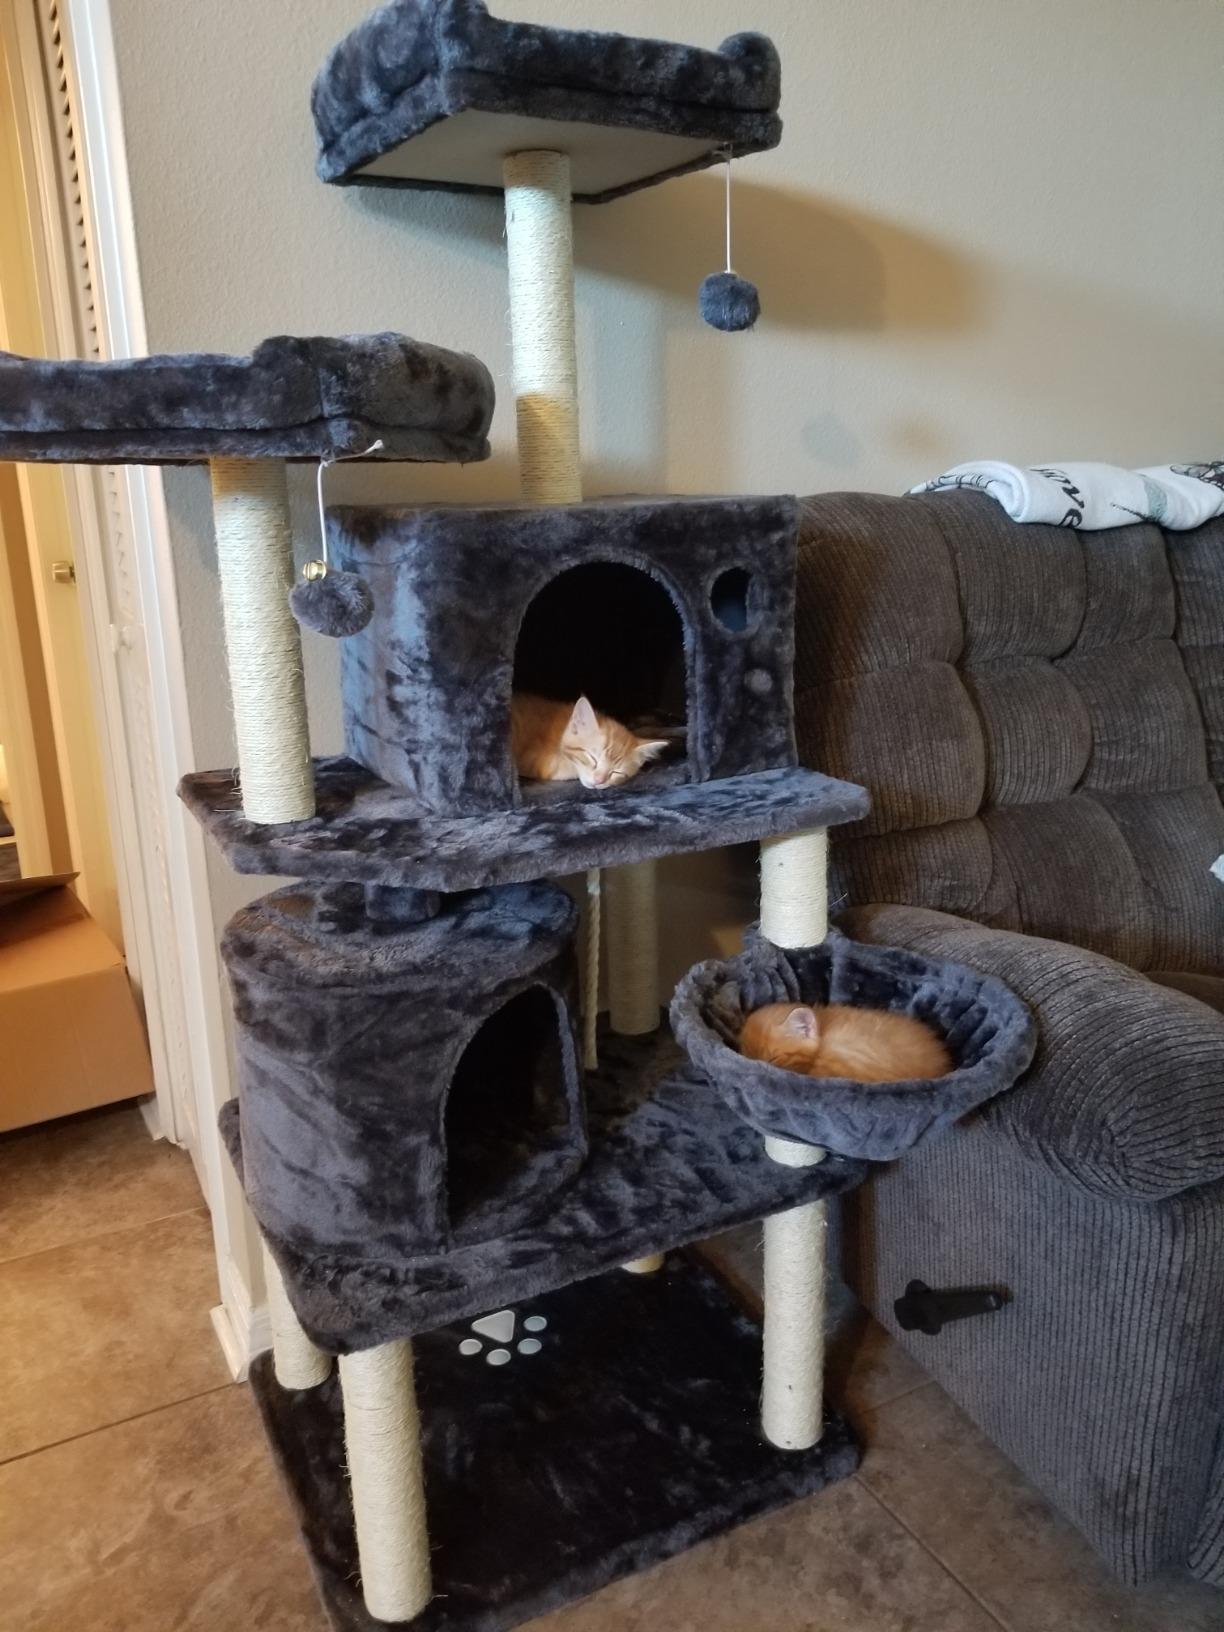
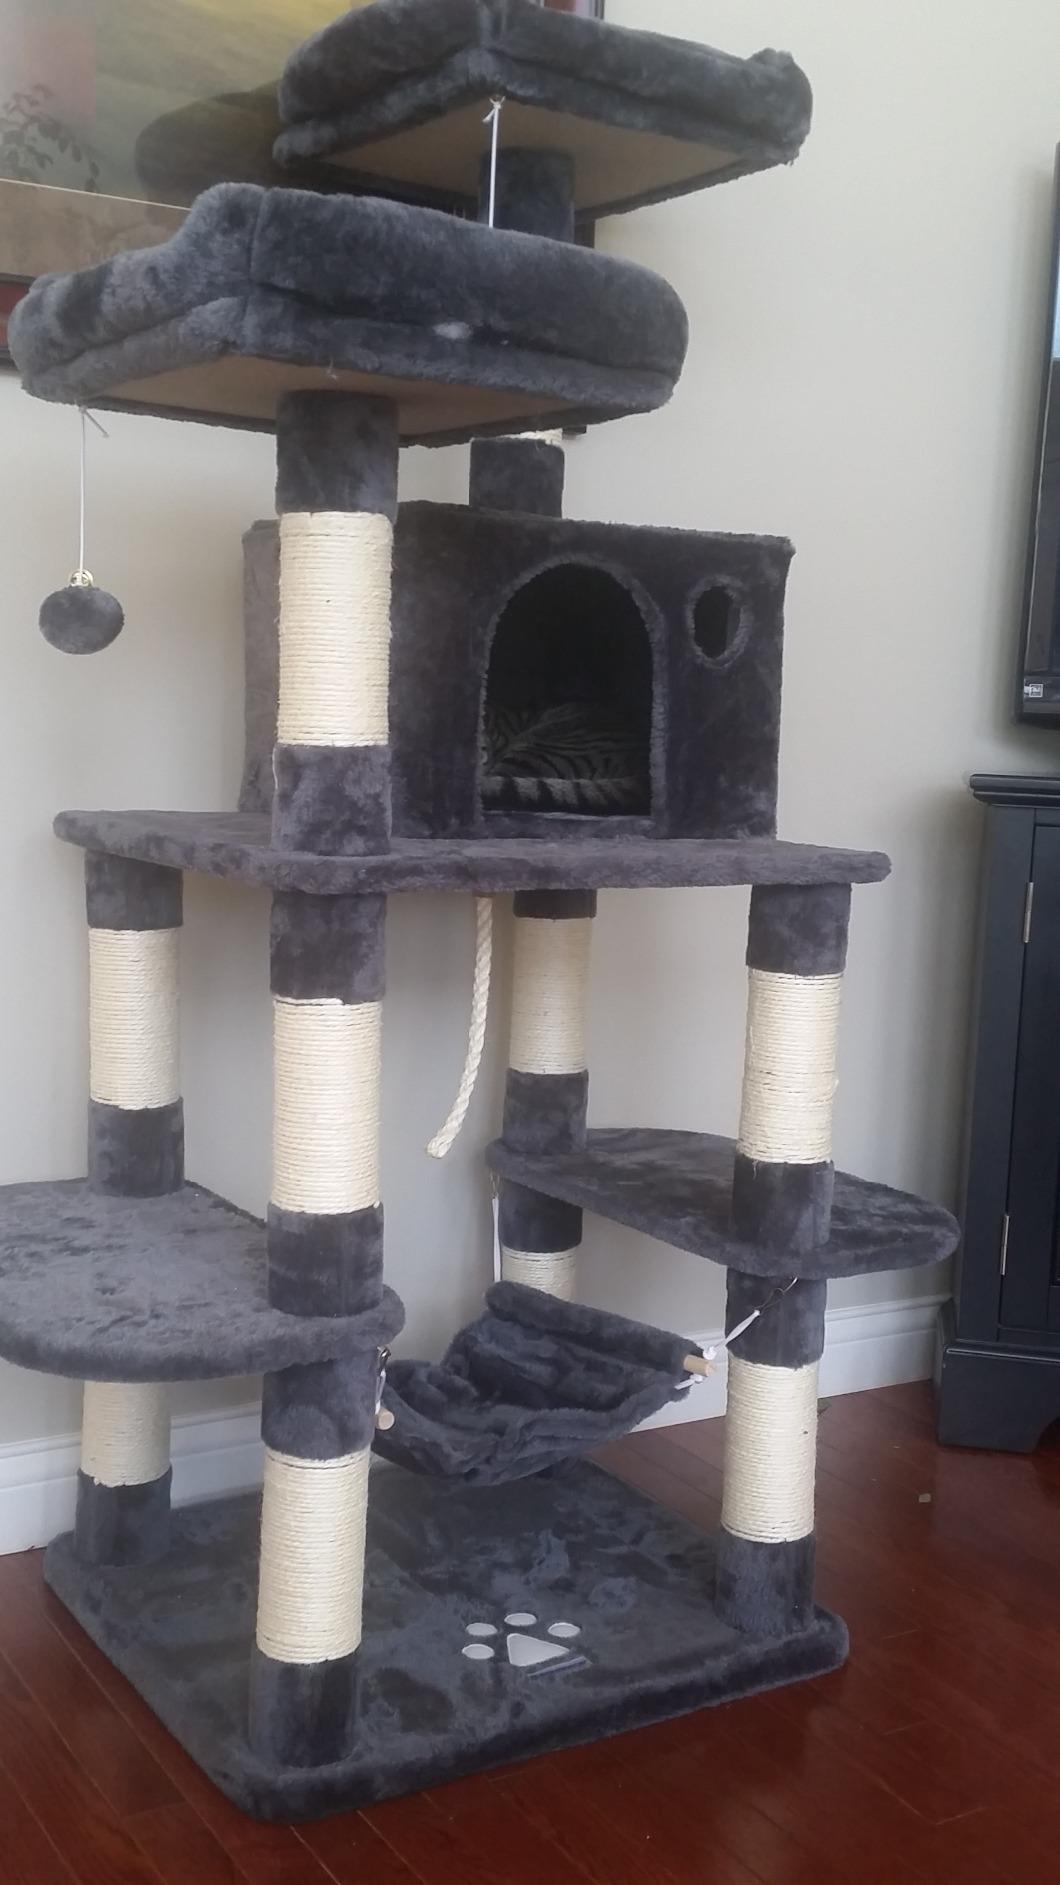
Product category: items_cat tree
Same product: no